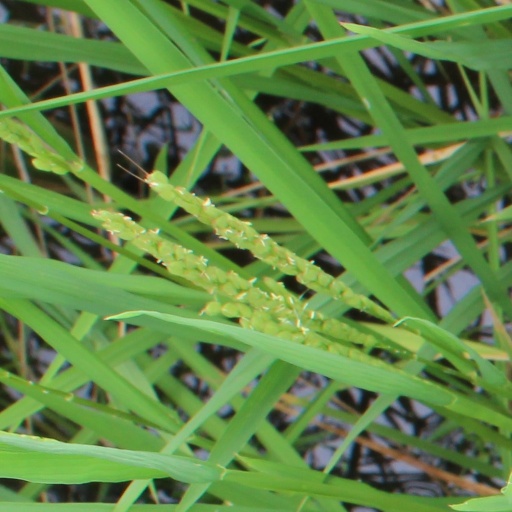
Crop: rice